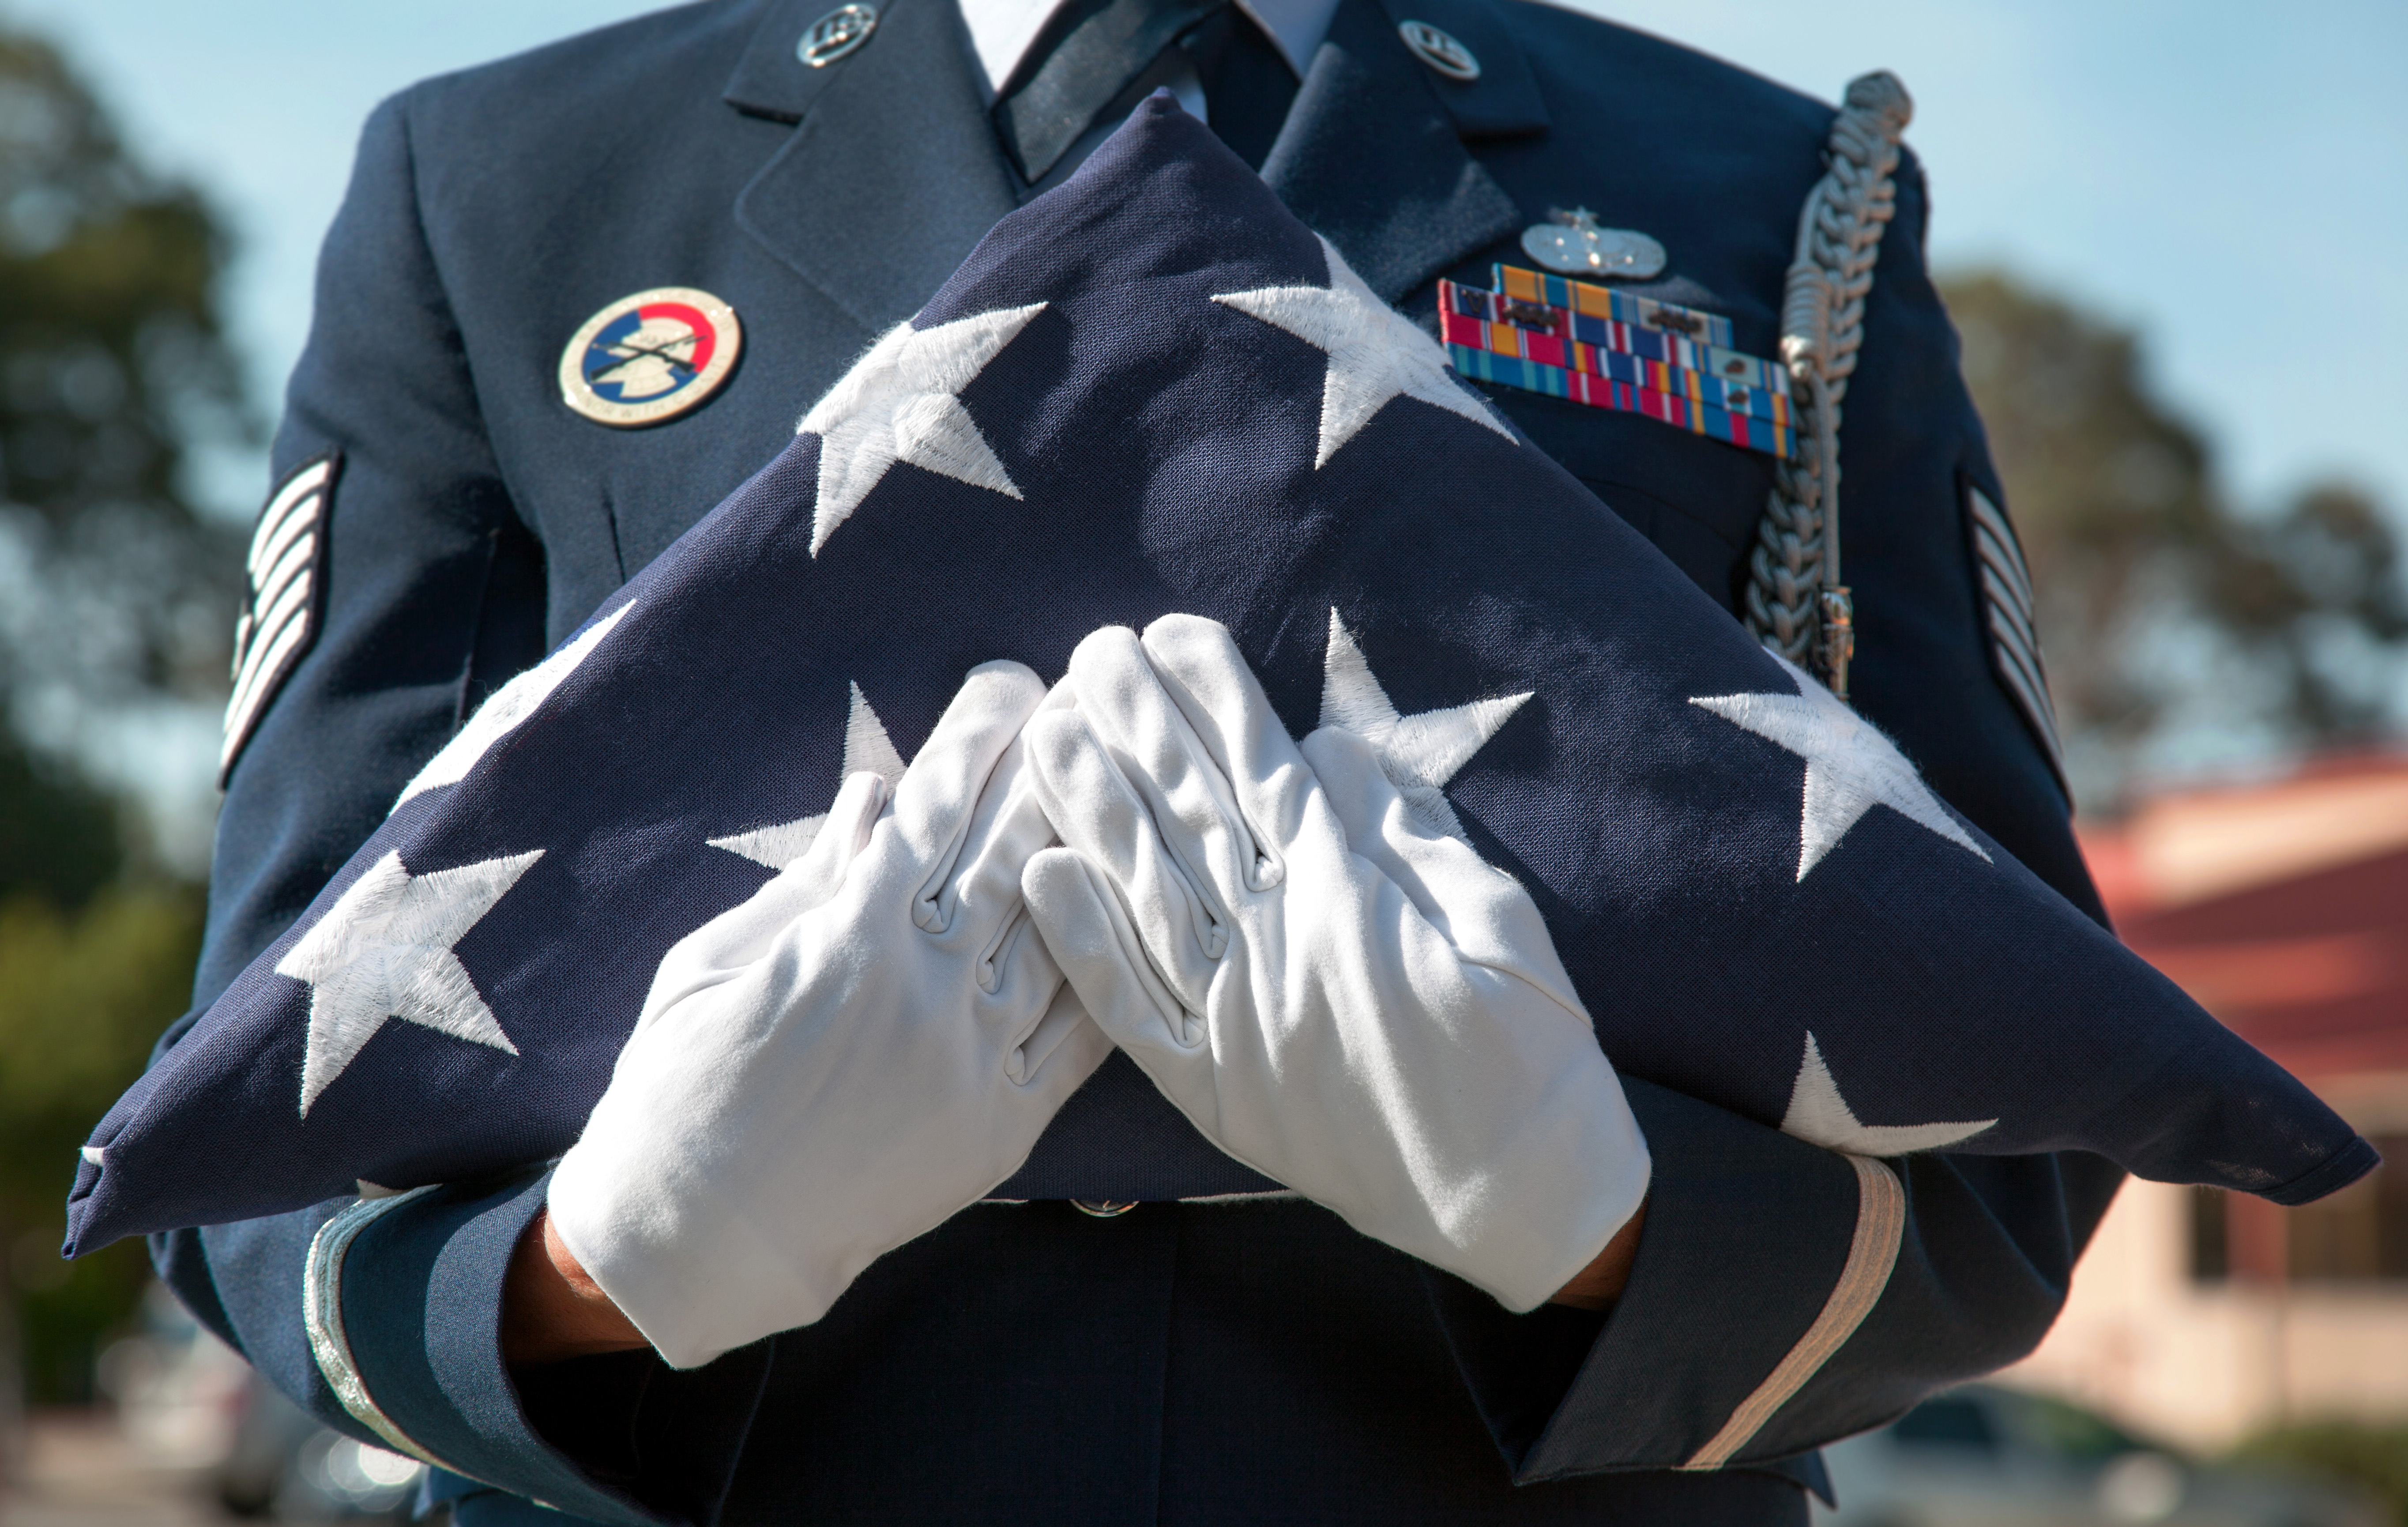
flower, spring, blue, clothing, outerwear, costume, anime, butlifegoeson, sorrytobeadowner